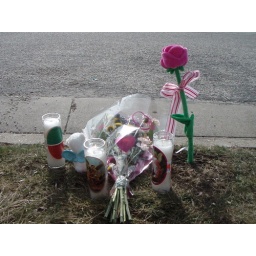
A memorial for a 1 year old baby boy tha was killed in a house fire in Ogden Utah